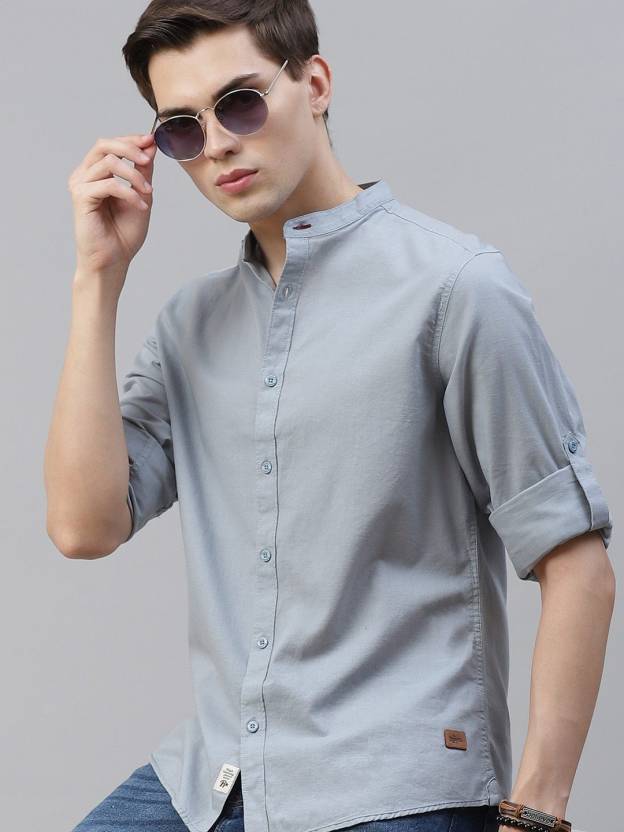
Product: Men Regular Fit Solid Casual Shirt
Price: ₹630
Colors: Grey
Pattern: Solid